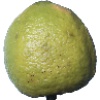
Label: limes